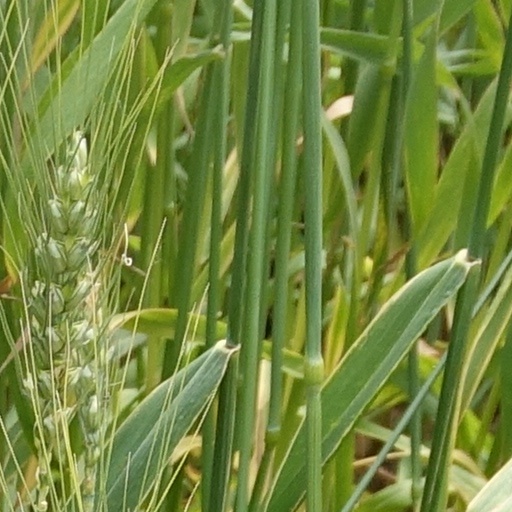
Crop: wheat